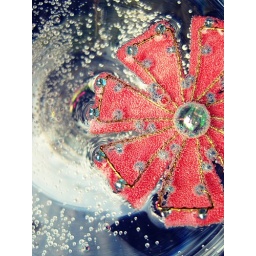
A felt flower pin in a glass of seltzer water.